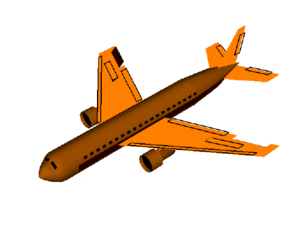
Sur un aérodyne, avion ou planeur, les ailerons sont des gouvernes aérodynamiques se déplaçant en sens opposé et servant à produire un moment de roulis.
Les angles de Tait-Bryan sont un type spécifique d'angles d'Euler utilisés généralement dans les applications aérospatiales pour définir l'orientation relative de l'avion. Les trois angles sont le lacet, le tangage, et le roulis.
Le roulis est un mouvement de rotation d'un mobile autour de son axe longitudinal. La vitesse angulaire de cette rotation est aussi appelée taux de roulis.